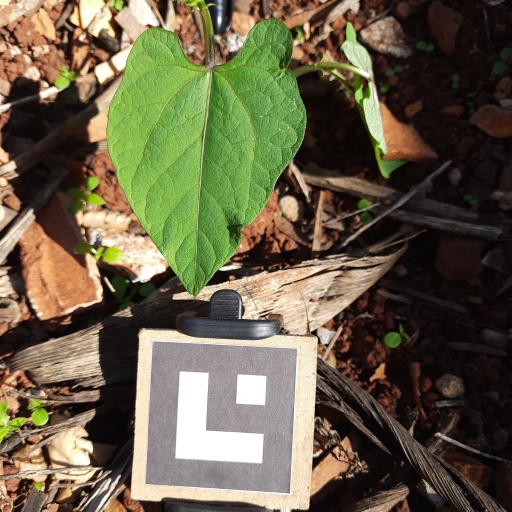
Observations: wavy surface, no eating holes, under sunlight